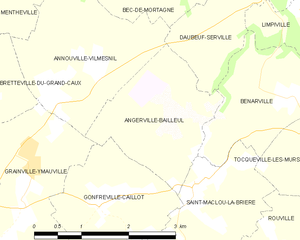
Carte des communes françaises Angerville-Bailleul
Angerville-Bailleul est une commune française située dans le département de la Seine-Maritime en région Normandie.